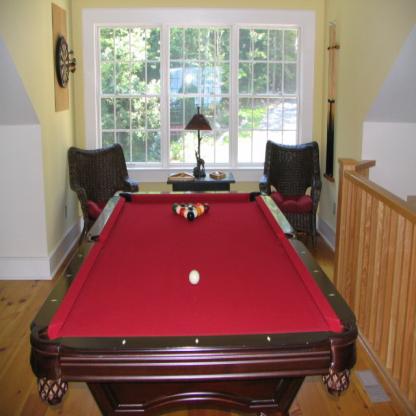
Scene: Indoor